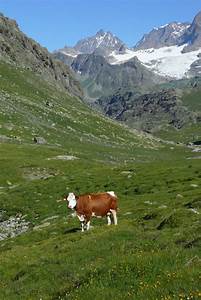
Label: cow